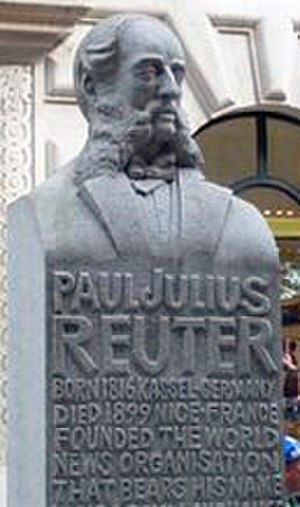
Paul Julius Reuter
Statue af Paul Julius Reuter i London
Paul Julius Reuter var en tysk-født jødisk journalist, der grundlagde nyhedsbureauet Reuters.